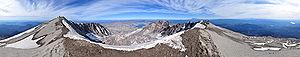
Vue panoramique à 360° depuis le sommet du Mont Saint Helens, dans l'état de Washington, aux États-Unis d'Amérique, par un après-midi de mi-octobre. Au premier plan, on voit le bord du cratère recouvert de glace. Près du centre de l'image se trouve le dôme de lave. De la vapeur d'eau s’échappe de plusieurs bouches du dôme. Au-dessus le dôme, se tiennent le Mont Rainier et le Lac Spirit. Le Mont Adams apparait à la droite du Mont Rainer, sur l'horizon, avec le Mount Hood et le Mont Jefferson, tout à fait à droite. Également à droite, on entrevoit le réservoir Swift, le lac Yale, le lac Merwin et la rivière Lewis. Les alpinistes se tiennent sur le bord du cratère et sont visible près du chemin d’ascension Monitor Ridge. Photo de Gregg M. Erickson. Italiano: Panorama a 360° dalla cima del Monte Sant'Elena in un pomeriggio di inizio ottobre.